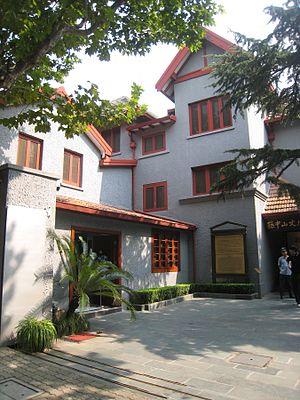
Le district de Luwan est une ancienne subdivision du centre de la municipalité de Shanghai en Chine.